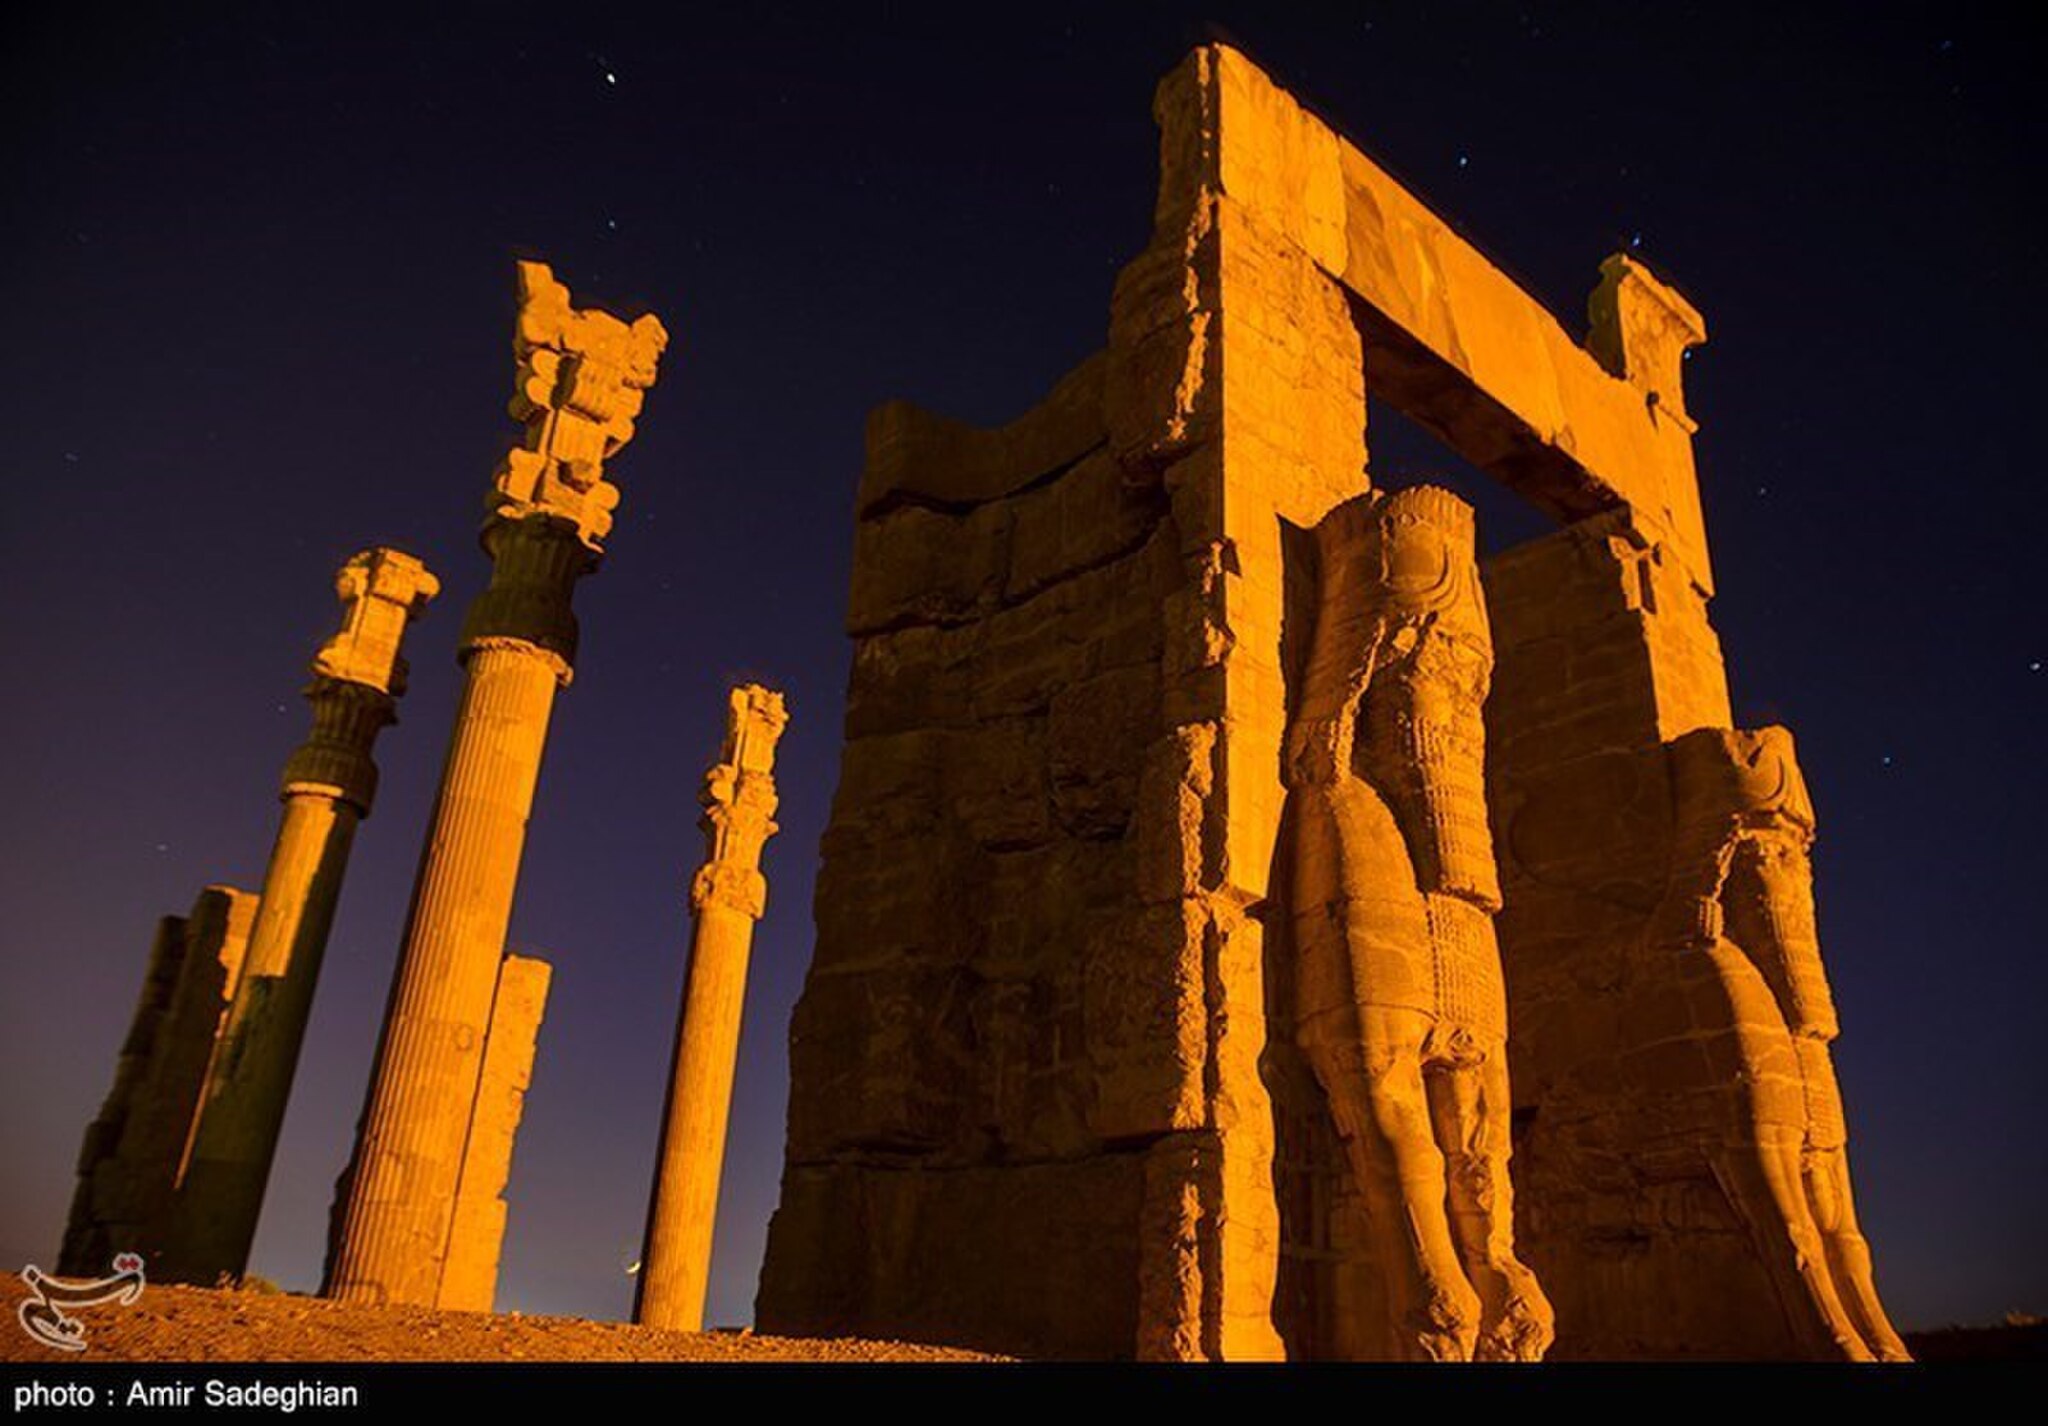
Title: Persepolis2020-09-26 23
Description: Persepolis in 2020
Date: 2020-09-26
Categories: License review needed, Tasnimnews review needed, 2020 in Persepolis, Photos by Amir Sadeghian for Tasnim News Agency, Photos from Tasnim News Agency